Mahendra of Nepal

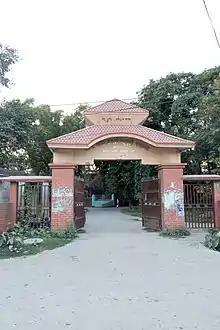
Mahendra Morang Adarsh Multiple Campuus

Four of his children were killed in the 2001 royal massacre. Other than his six children, King Mahendra also had a son from one of his concubine Gita Gurung, who was born before any other child from his legal marriage. Gita worked in the royal palace as a servant when Mahendra was a prince.